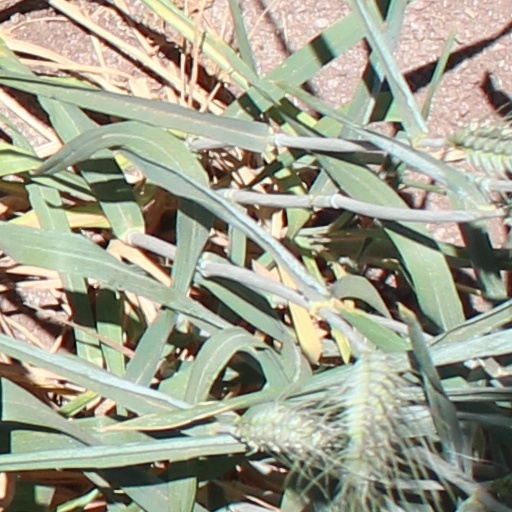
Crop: wheat